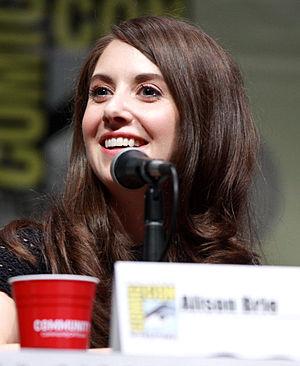
Alison Brie est une actrice américaine, née le 29 décembre 1982 à Los Angeles.
Community est une sitcom chorale américaine en 110 épisodes de 22 minutes créée par Dan Harmon et diffusée entre le 17 septembre 2009 et le 17 avril 2014 sur le réseau NBC et en simultané sur Citytv au Canada, puis entre le 17 mars et le 2 juin 2015 sur Yahoo Screens.